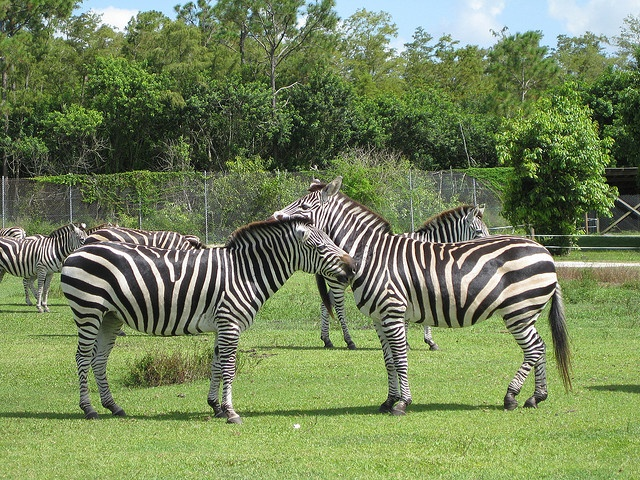
Two zebra's being playful with each other on a field.
Several zebras in a fenced off area on grass.
Zebras standing on grass in a chain link enclosure.
A herd of zebras in a fenced in field.
A group of zebra playing together in a field.